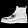
Label: Ankle boot